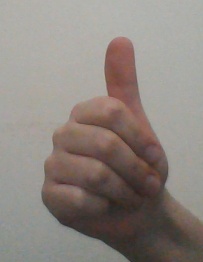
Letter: aleff